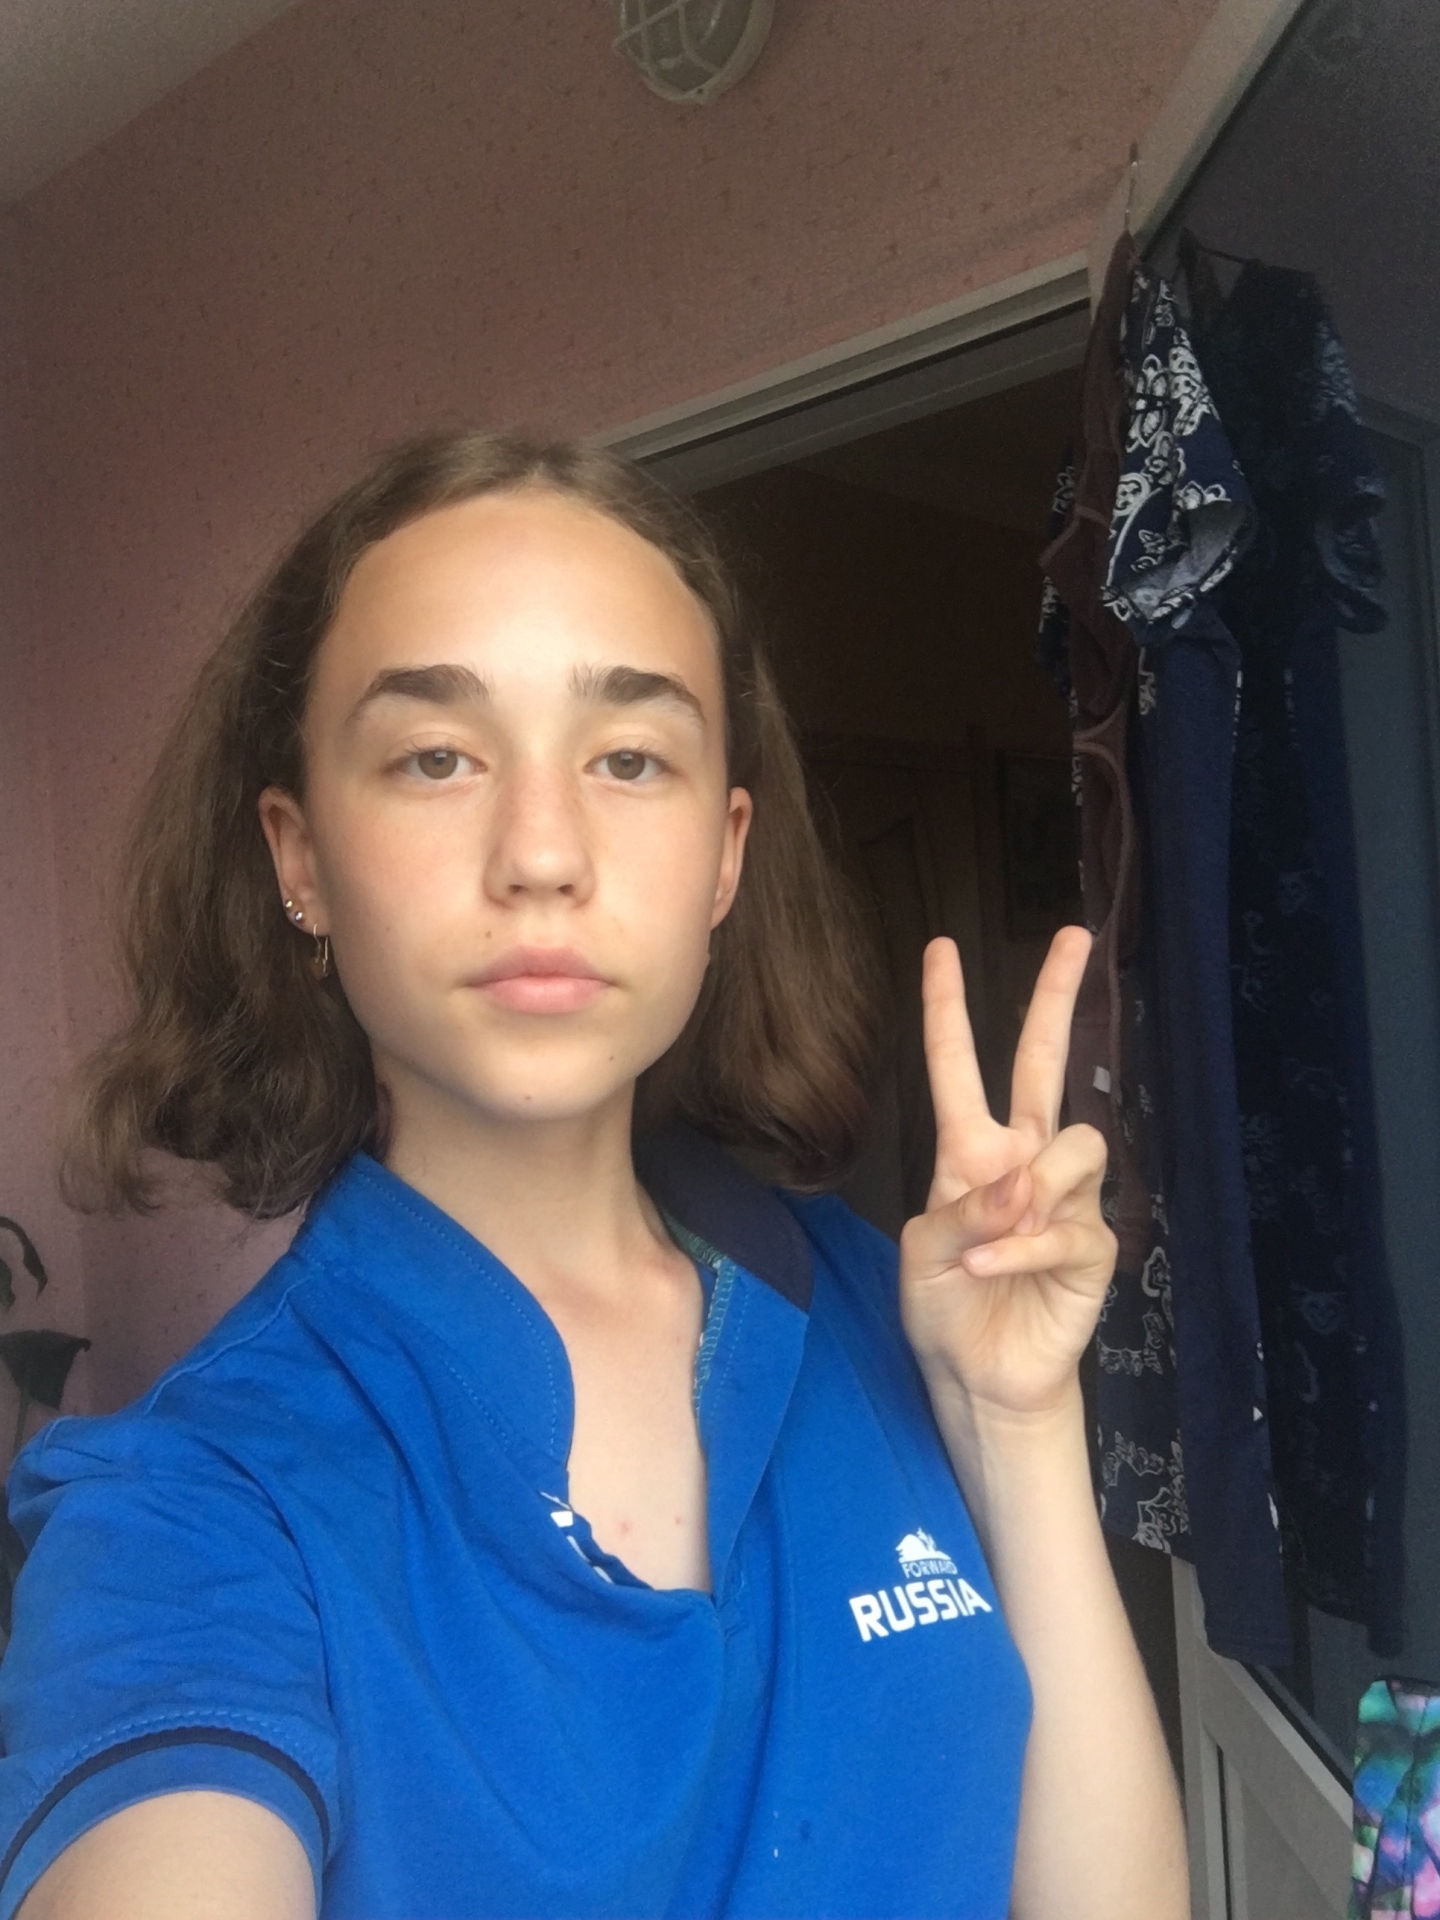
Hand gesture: peace